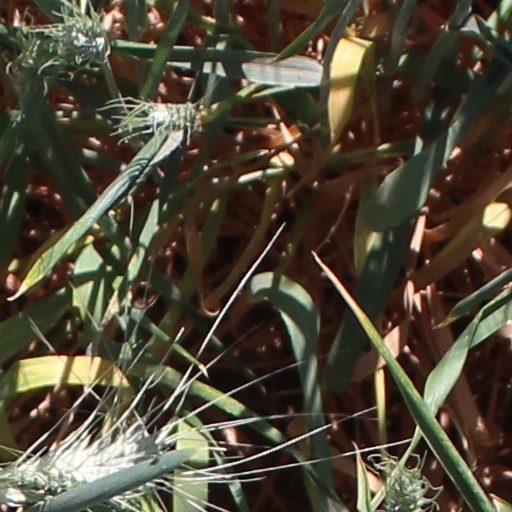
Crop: wheat